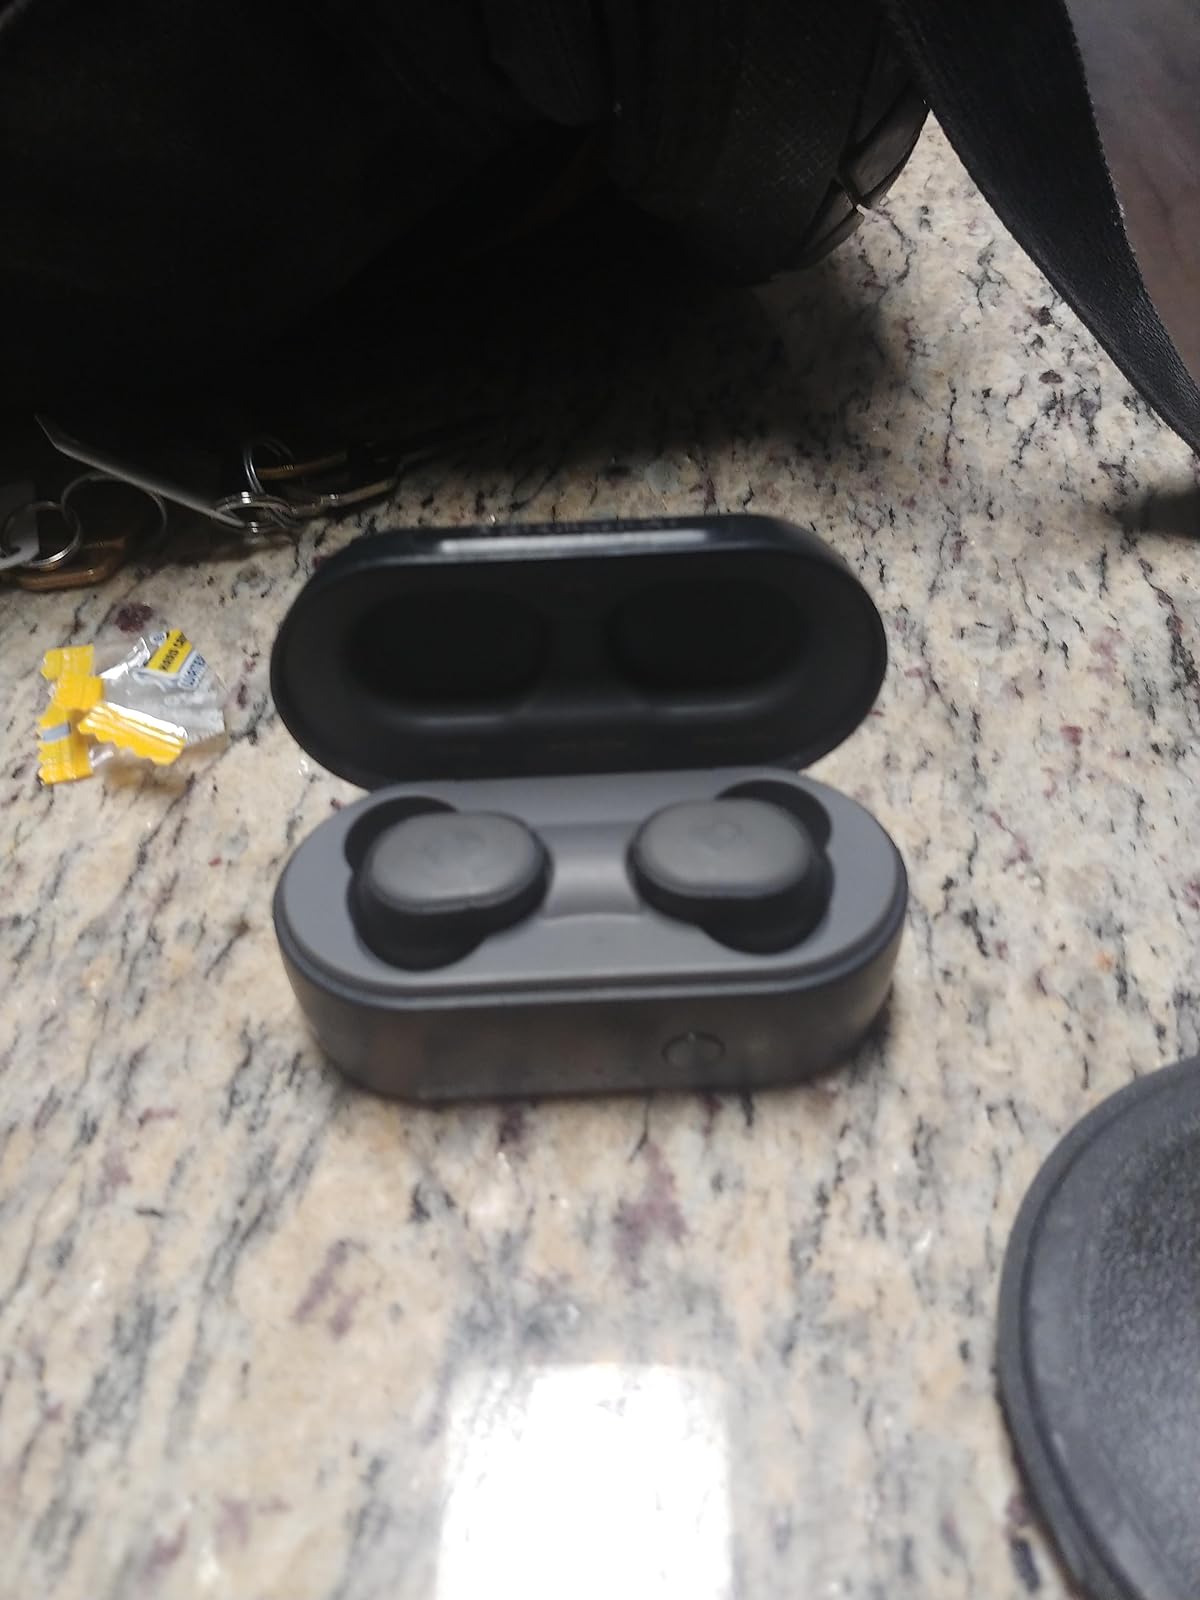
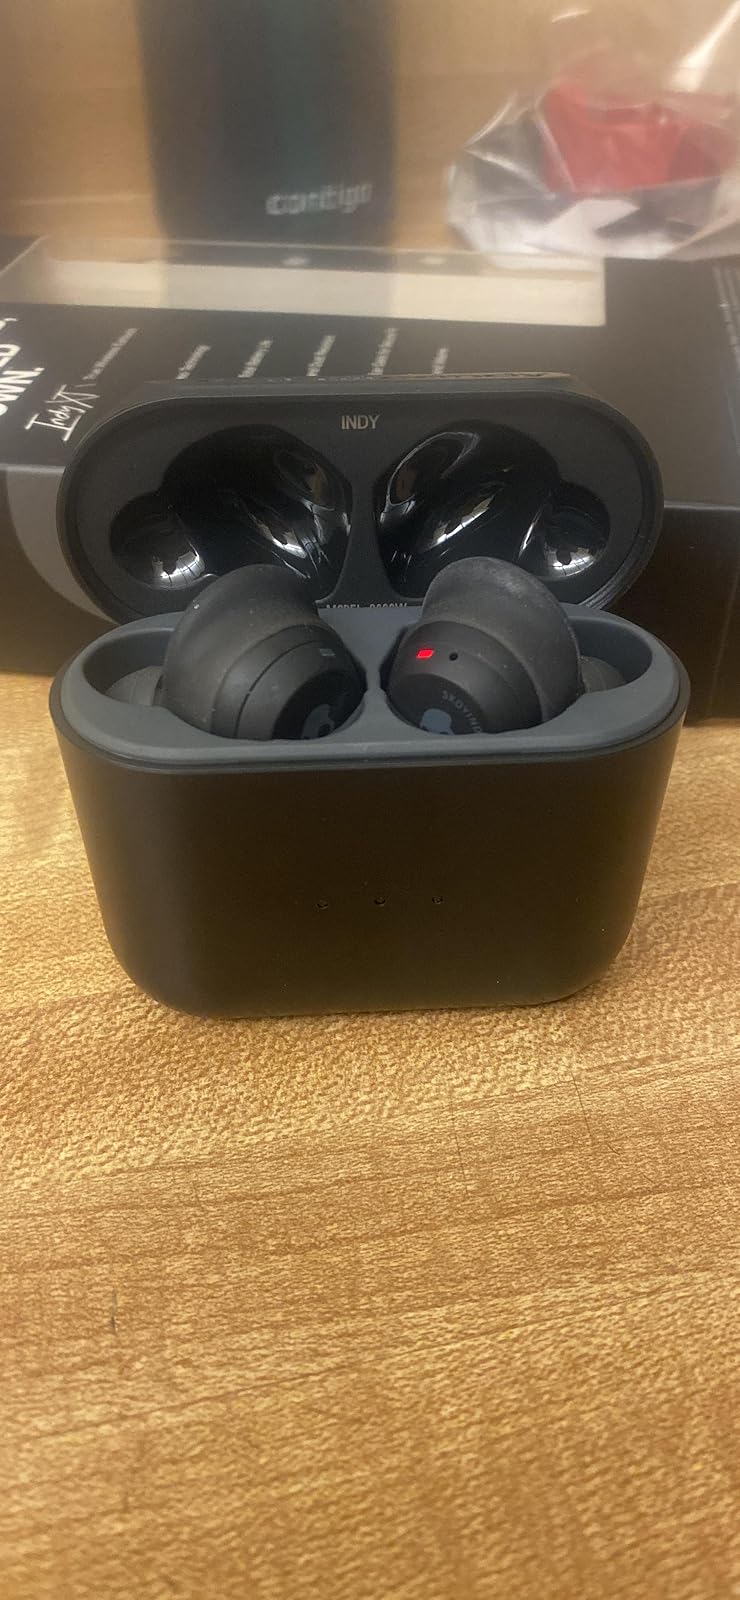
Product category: earbuds
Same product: no